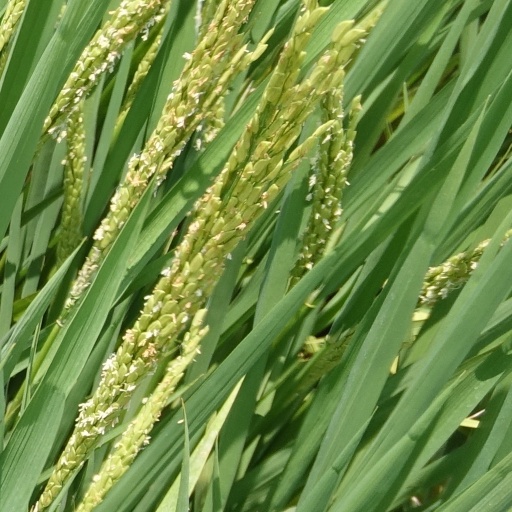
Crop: rice